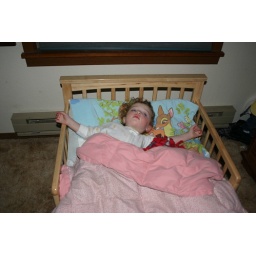
First night in new big girl bed